The Song of the Volga Boatmen

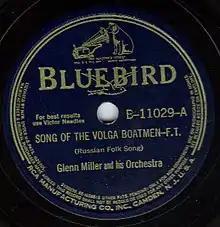
1941 recording by Glenn Miller, RCA Bluebird, B-11029-A.

The memorable melody of "The Song of the Volga Boatmen" was used in various media, generally as background music; a notable example being found in the video game "Perestroika" and "Punch-Out!!" for NES, where it is the entry theme of the Russian boxer Soda Popinski. Some uses, particularly those portending doom or despair, employ only the iconic four-note beginning; others go so far as to add new, often wryly humorous, lyrics, such as the "Birthday Dirge".